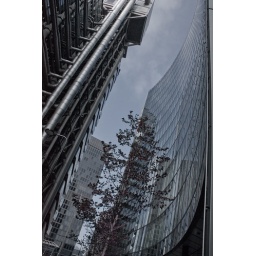
This image differs from the others, i feel the tree over towered by buildings in the middle, speaks out.